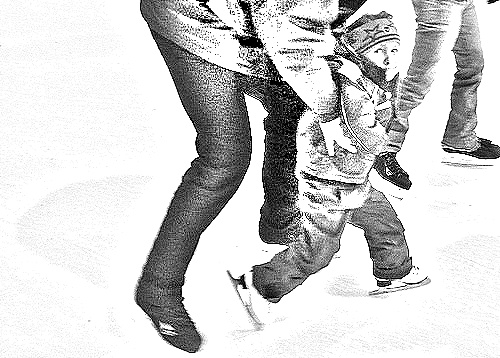
Portrait style: Sketch Portrait